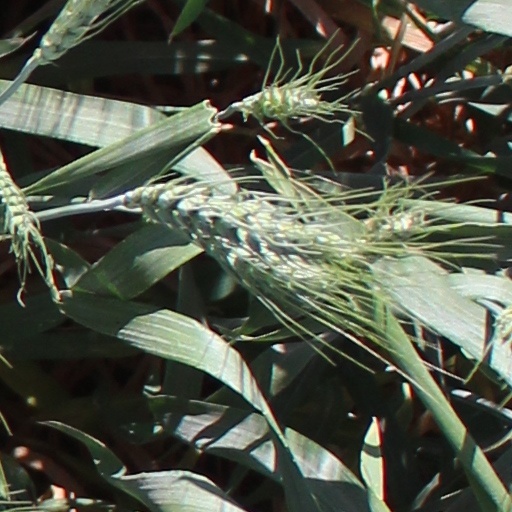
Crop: wheat